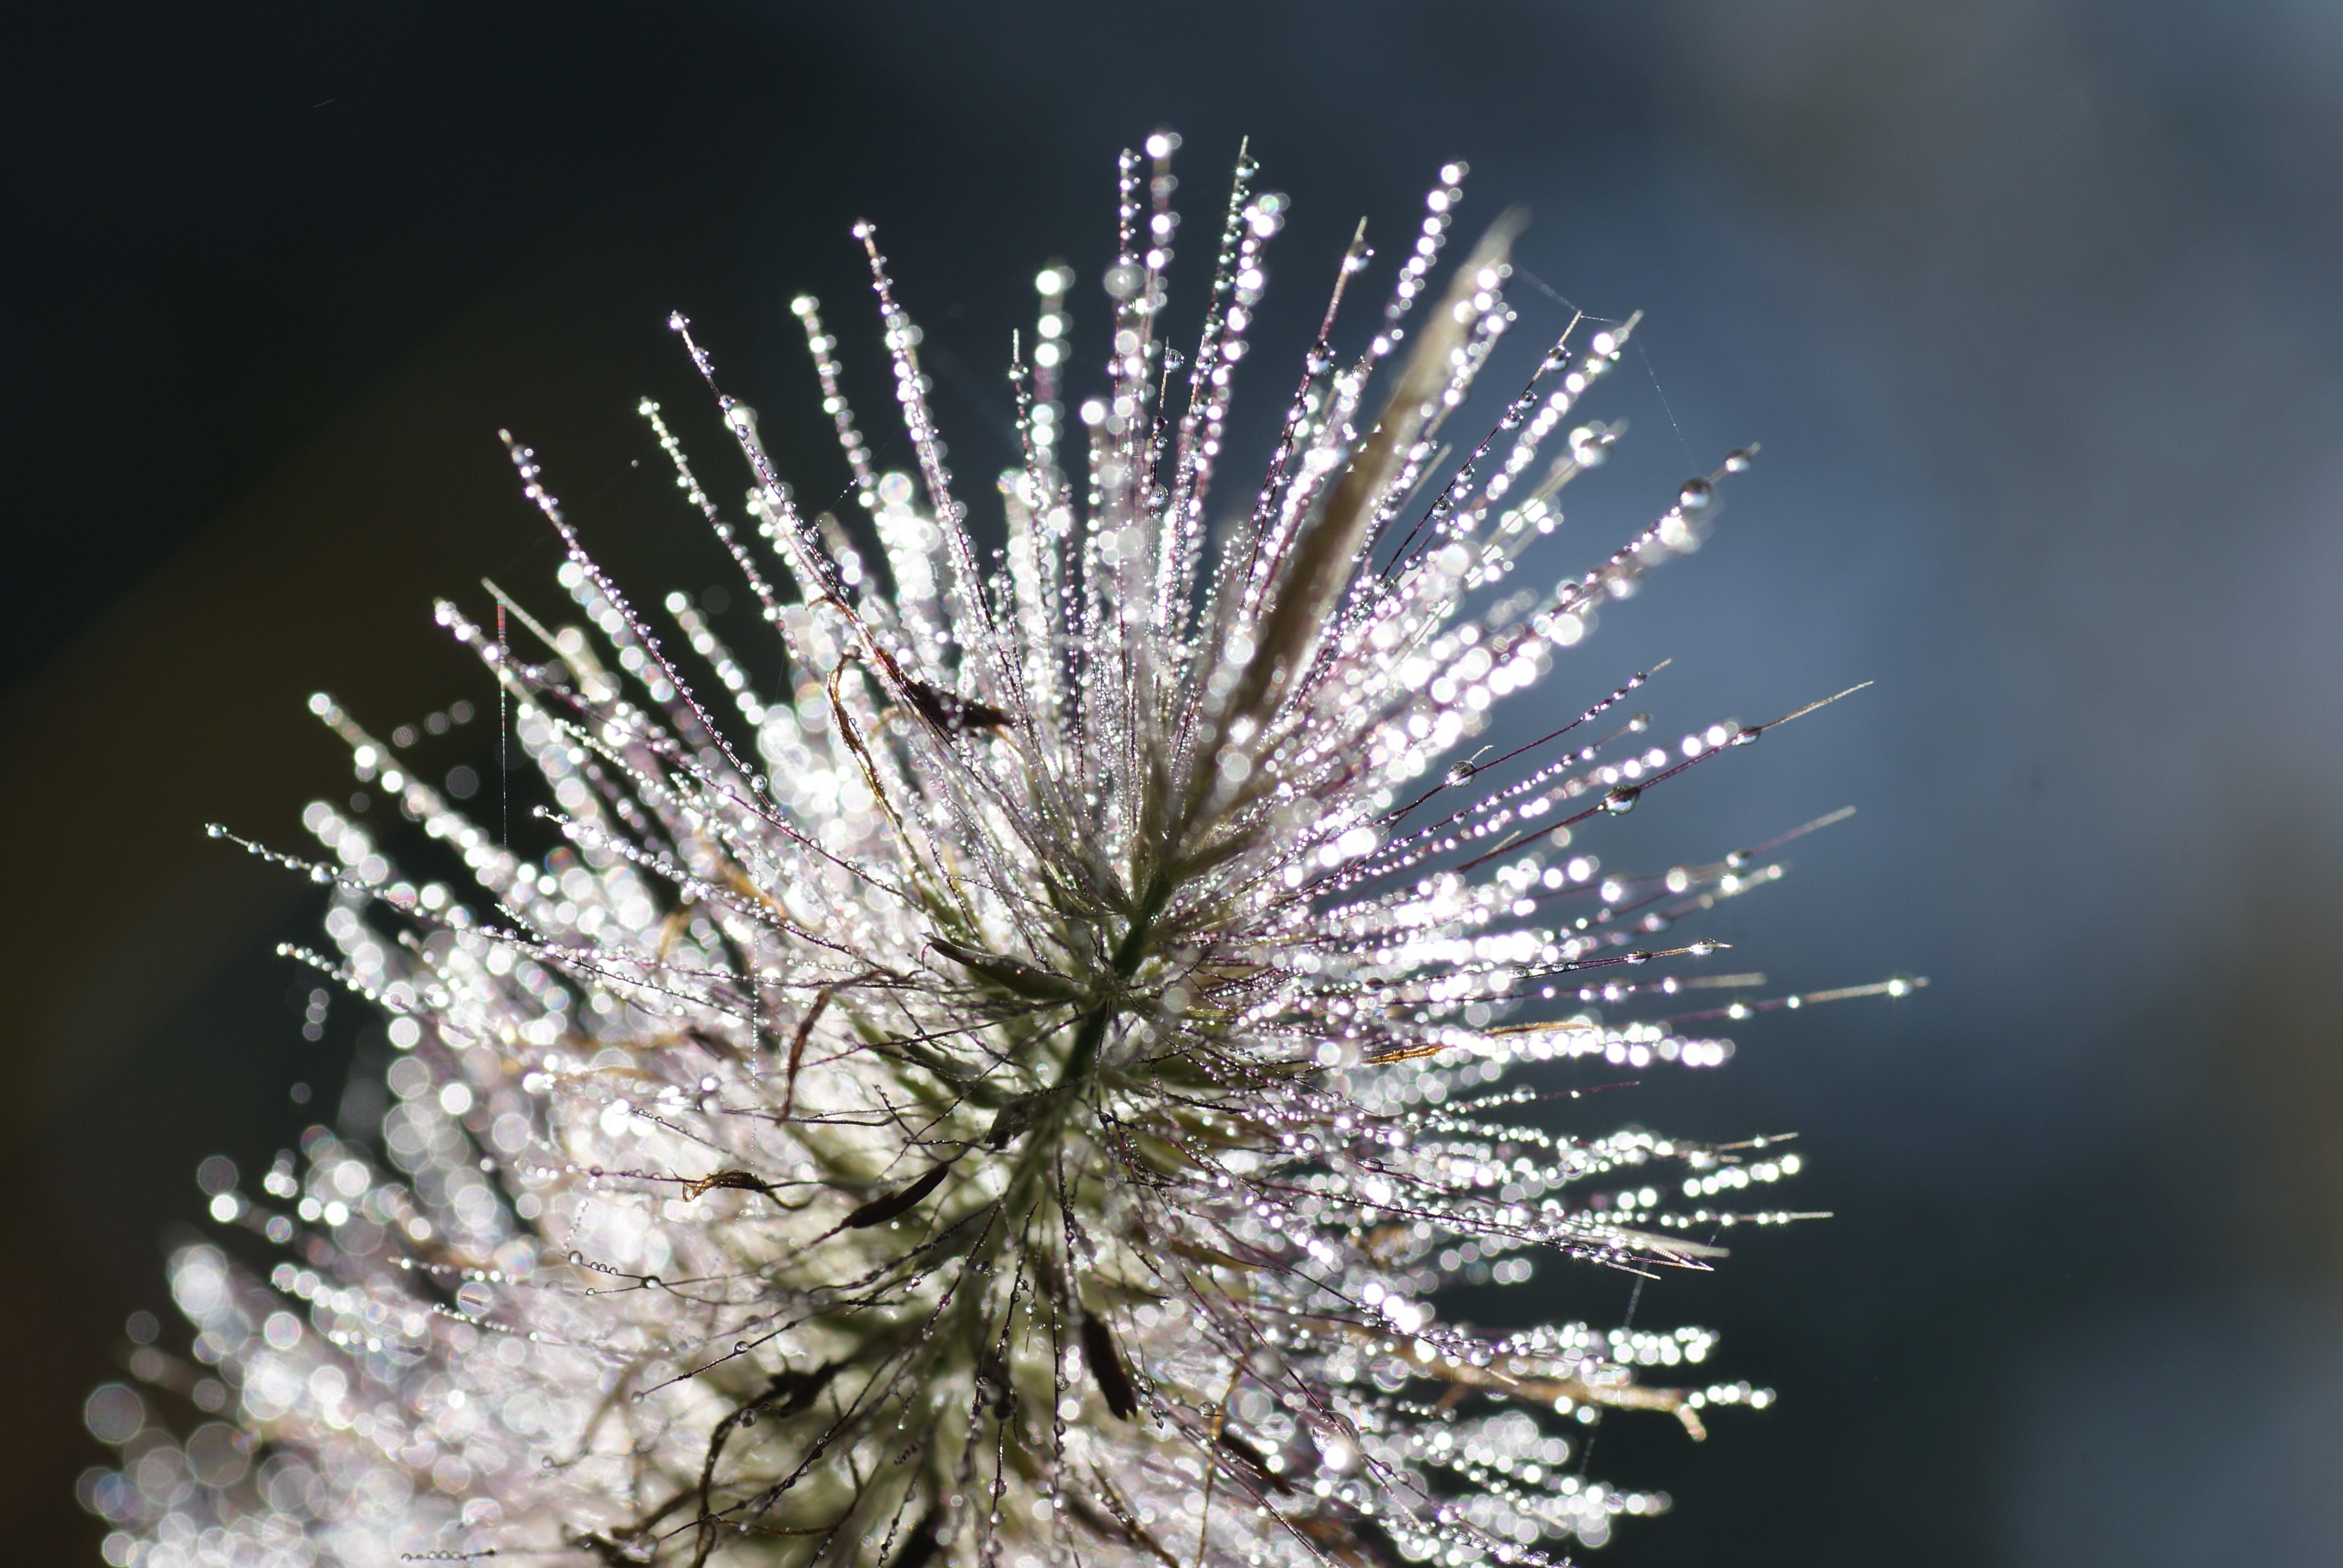
tree, nature, branch, winter, plant, photography, flower, frost, autumn, garden, flora, twig, close up, seeds, shrub, tender, freezing, back light, macro photography, bamboo grassedit this page, seeds was, lamp cleaning er grass, land plant, filligran, pennisetum alopecuroides